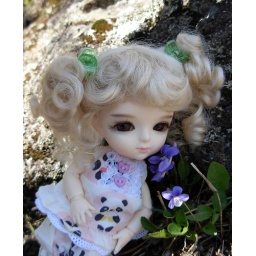
Panda loves flowers ike her mommy, even teeny tiny ones that grow in rock cracks.~Panda romper set by Carly